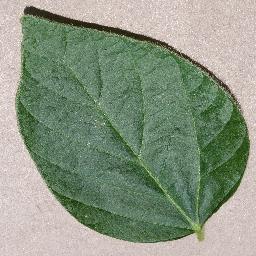
Label: Soybean___healthy